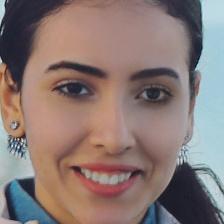
Label: faces